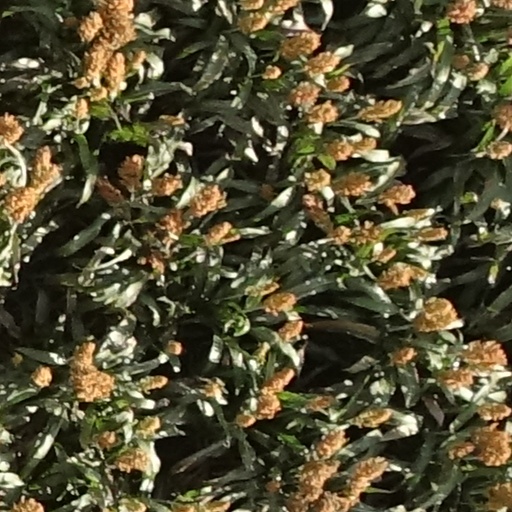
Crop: sorghum